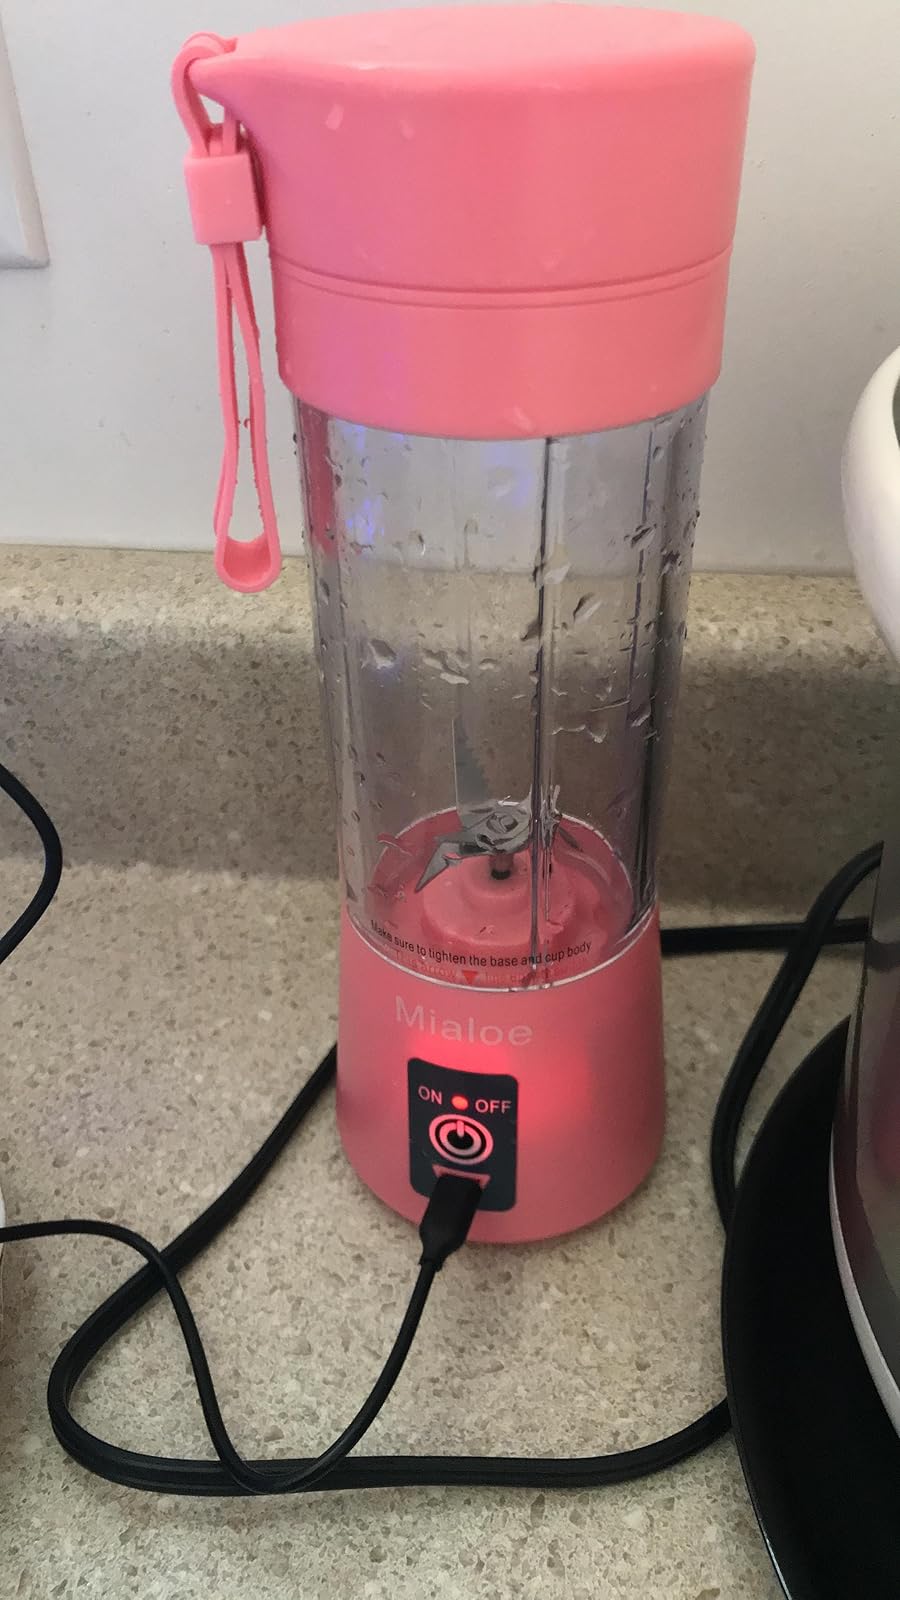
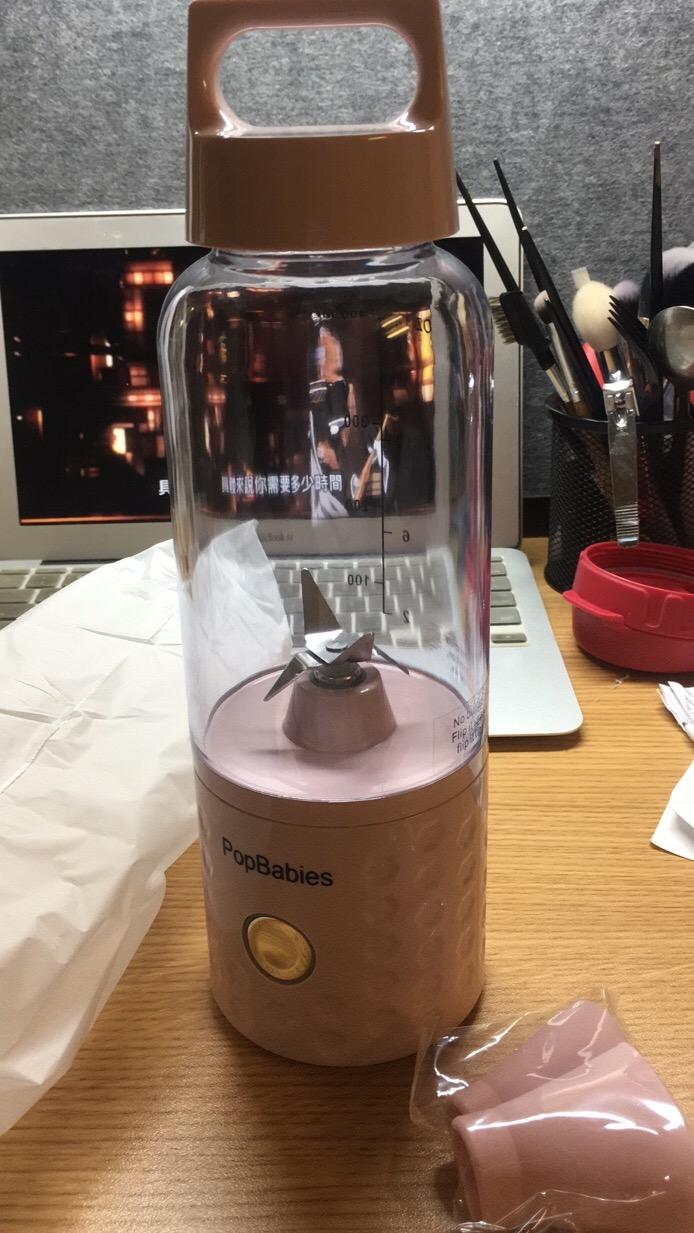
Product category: items_blender
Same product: no